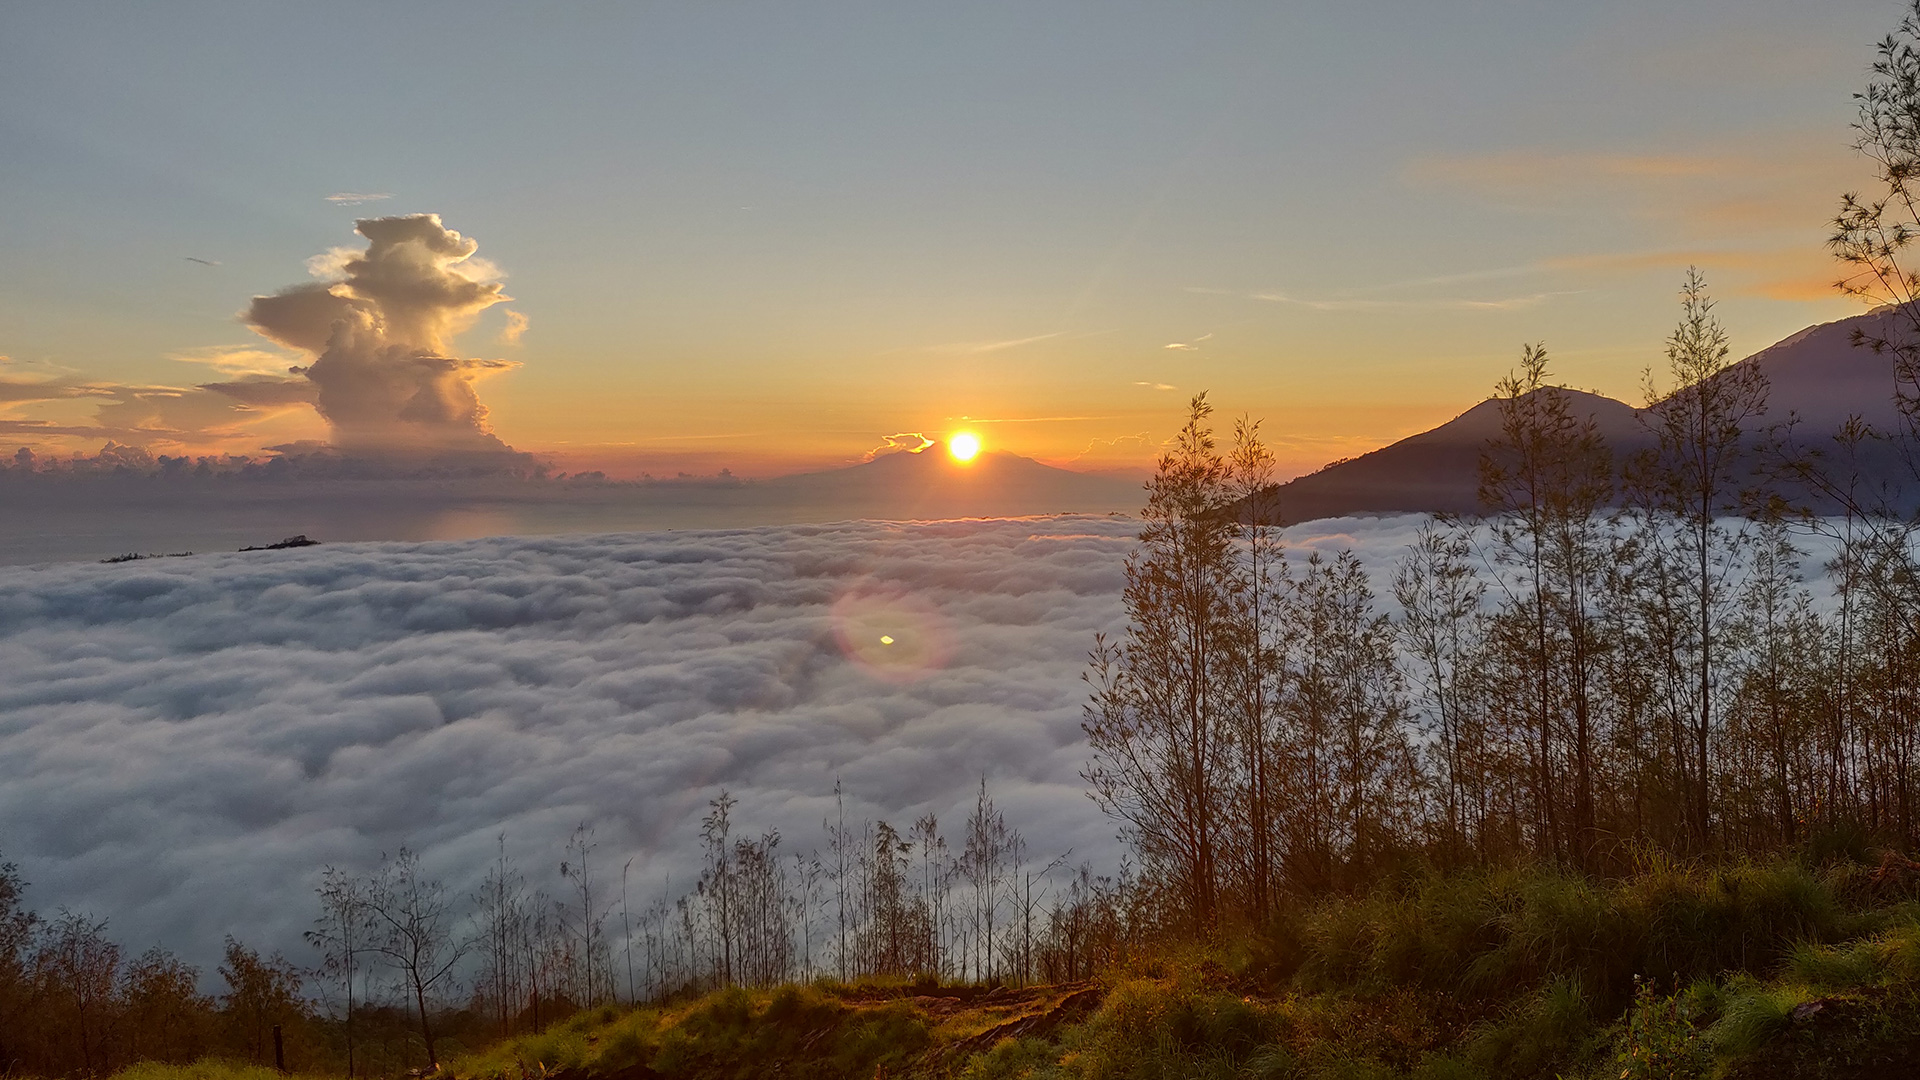
natural, sky, natural landscape, nature, sunrise, atmospheric phenomenon, cloud, morning, sunset, horizon, sunlight, evening, sun, tree, atmosphere, landscape, reflection, sea, hill, calm, winter, dawn, mountain, lake, fell, river, wildlife, plain, national park, afterglow, coast, ocean, sound